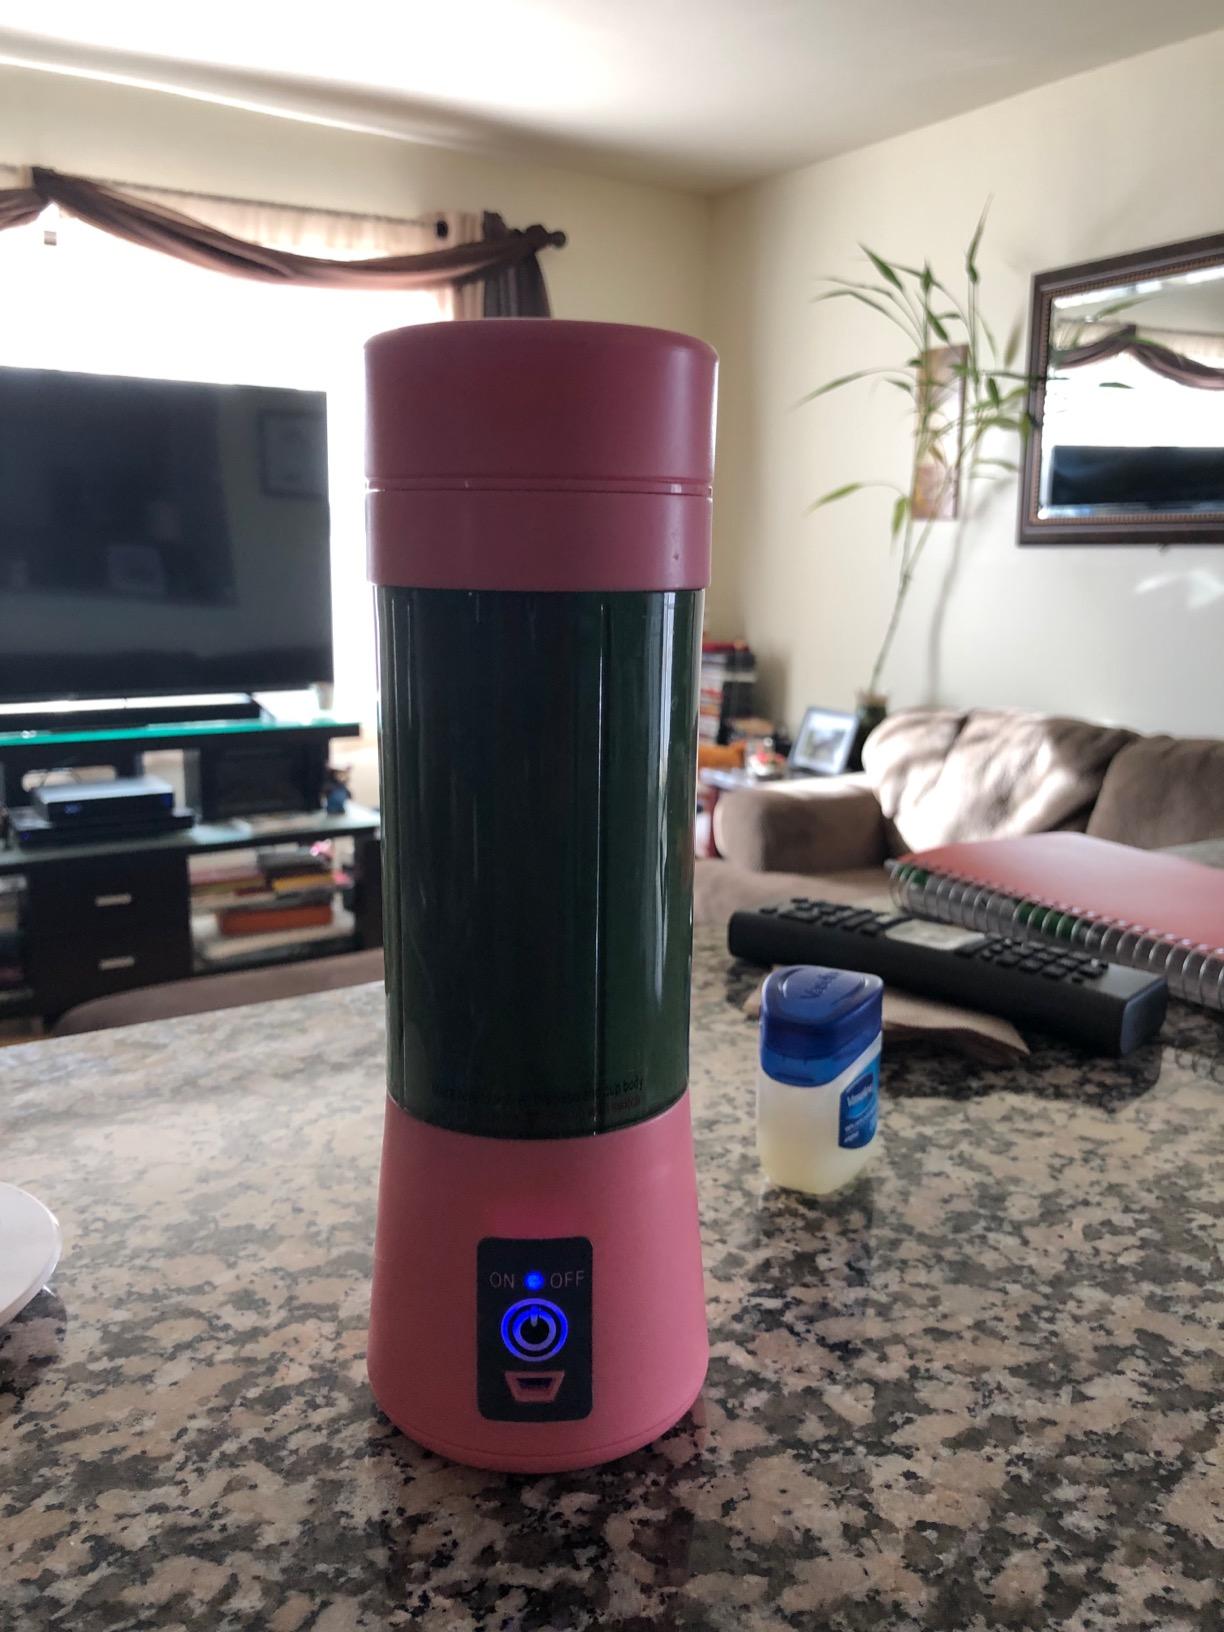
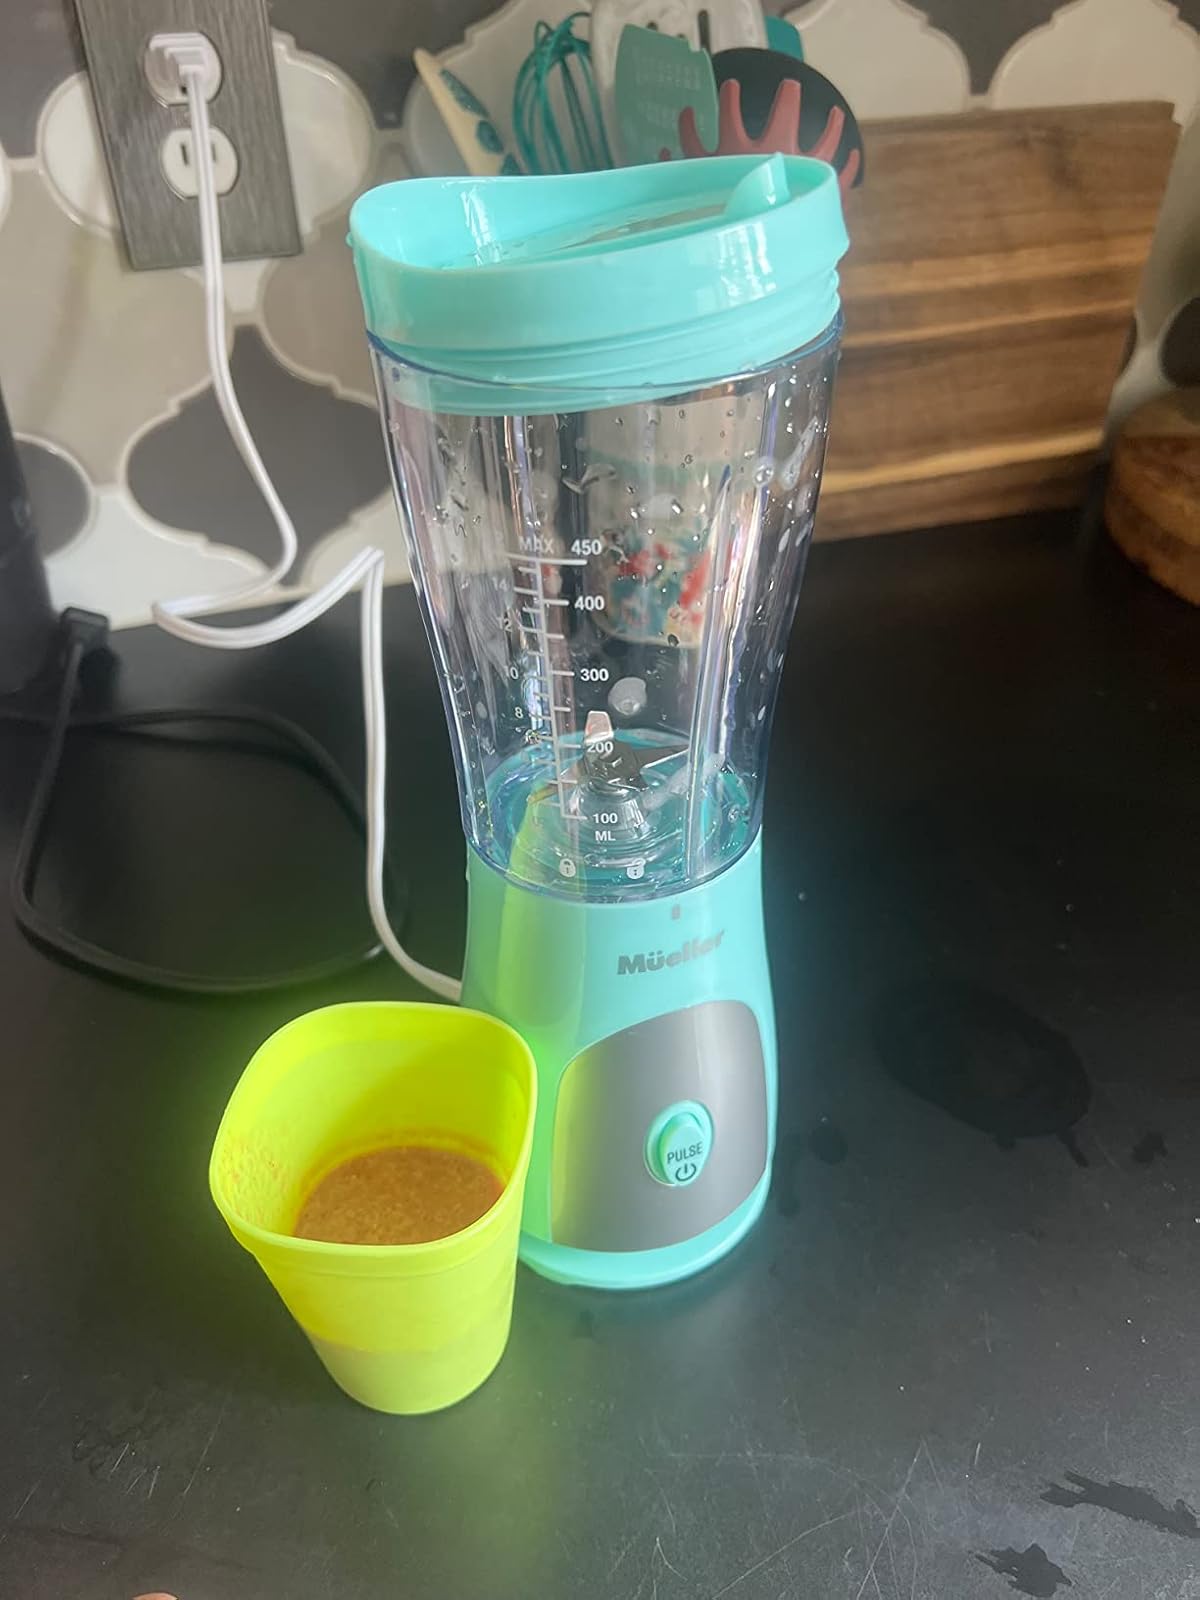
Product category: items_blender
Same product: no